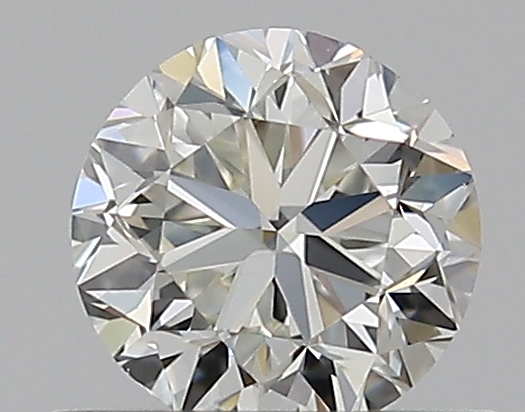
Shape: round
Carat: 0.5
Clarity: VS2
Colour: J
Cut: GD
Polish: EX
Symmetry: GD
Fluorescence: N
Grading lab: GIA
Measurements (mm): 4.81 x 4.89 x 3.2